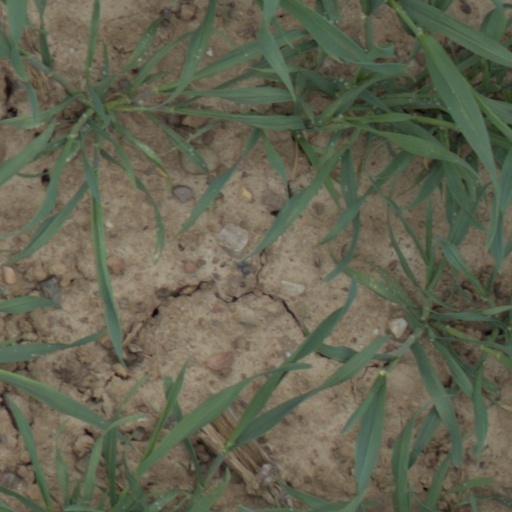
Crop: wheat